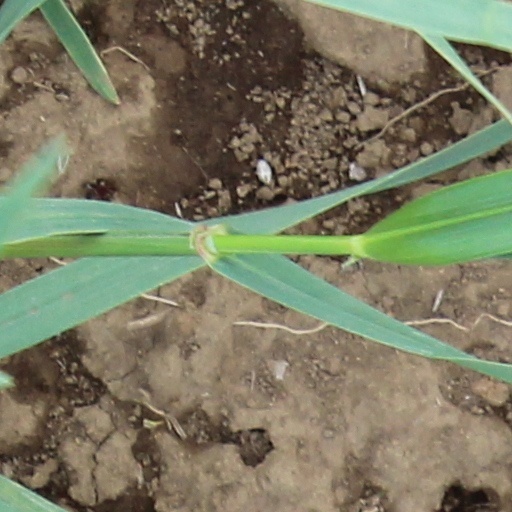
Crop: wheat